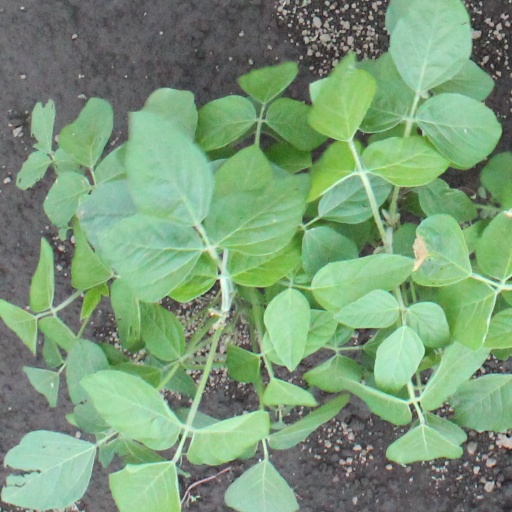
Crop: soybean